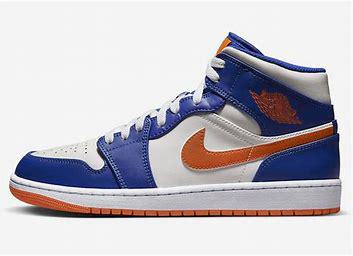
Brand: Jordan
Model: kg Air Jordan 1 Mid